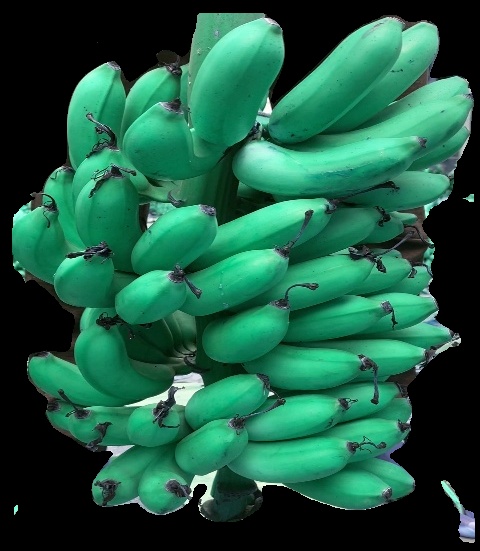
Variety: rasbale
Grade: grade1